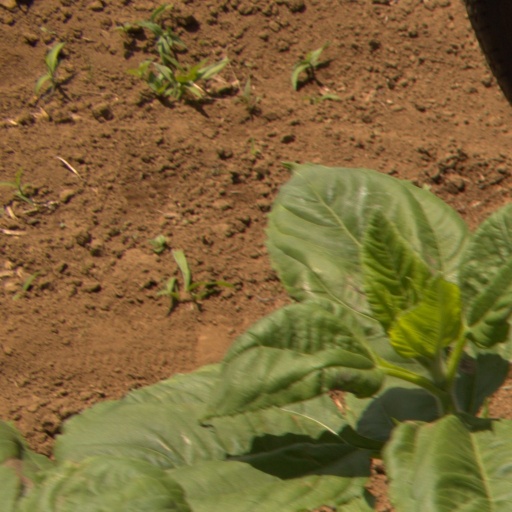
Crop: Jerusalem artichoke